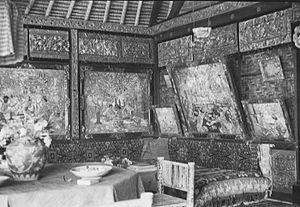
Adrien-Jean Le Mayeur de Merprès, dit " Jean Le Mayeur ", né le 9 février 1880 à Bruxelles et mort le 31 mai 1958 à Bruxelles, est un peintre luministe belge qui a vécu et travaillé à Bali pendant les 26 dernières années de sa vie. Il est le fils d'Adrien Le Mayeur.